Fort Atkinson, Iowa

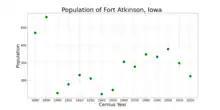
The population of Fort Atkinson, Iowa from US census data

As of the census of 2020, there were 312 people, 154 households, and 95 families residing in the city. The population density was 982.4 inhabitants per square mile (379.3/km). There were 171 housing units at an average density of 538.4 per square mile (207.9/km). The racial makeup of the city was 96.5% White, 0.0% Black or African American, 0.0% Native American, 0.0% Asian, 0.0% Pacific Islander, 0.6% from other races and 2.9% from two or more races. Hispanic or Latino persons of any race comprised 2.6% of the population.